Bohot Nunatak

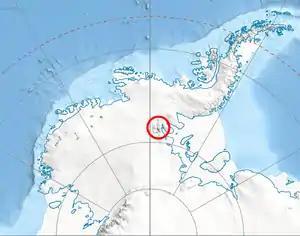
Location of Sentinel Range in Western Antarctica.

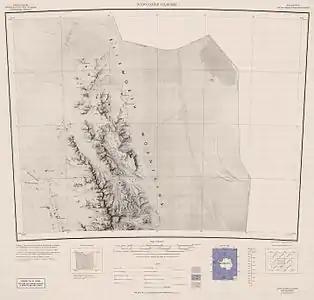
Map of northern Sentinel Range.

Bohot Nunatak (‘Bohotski Nunatak’ \'bo-hot-ski 'nu-na-tak\) is a rocky hill at an elevation of 885 m. It projects from the ice cap in the northeastern periphery of Sentinel Range in the Ellsworth Mountains, Antarctica. It is named after the settlement of Bohot in Northern Bulgaria.